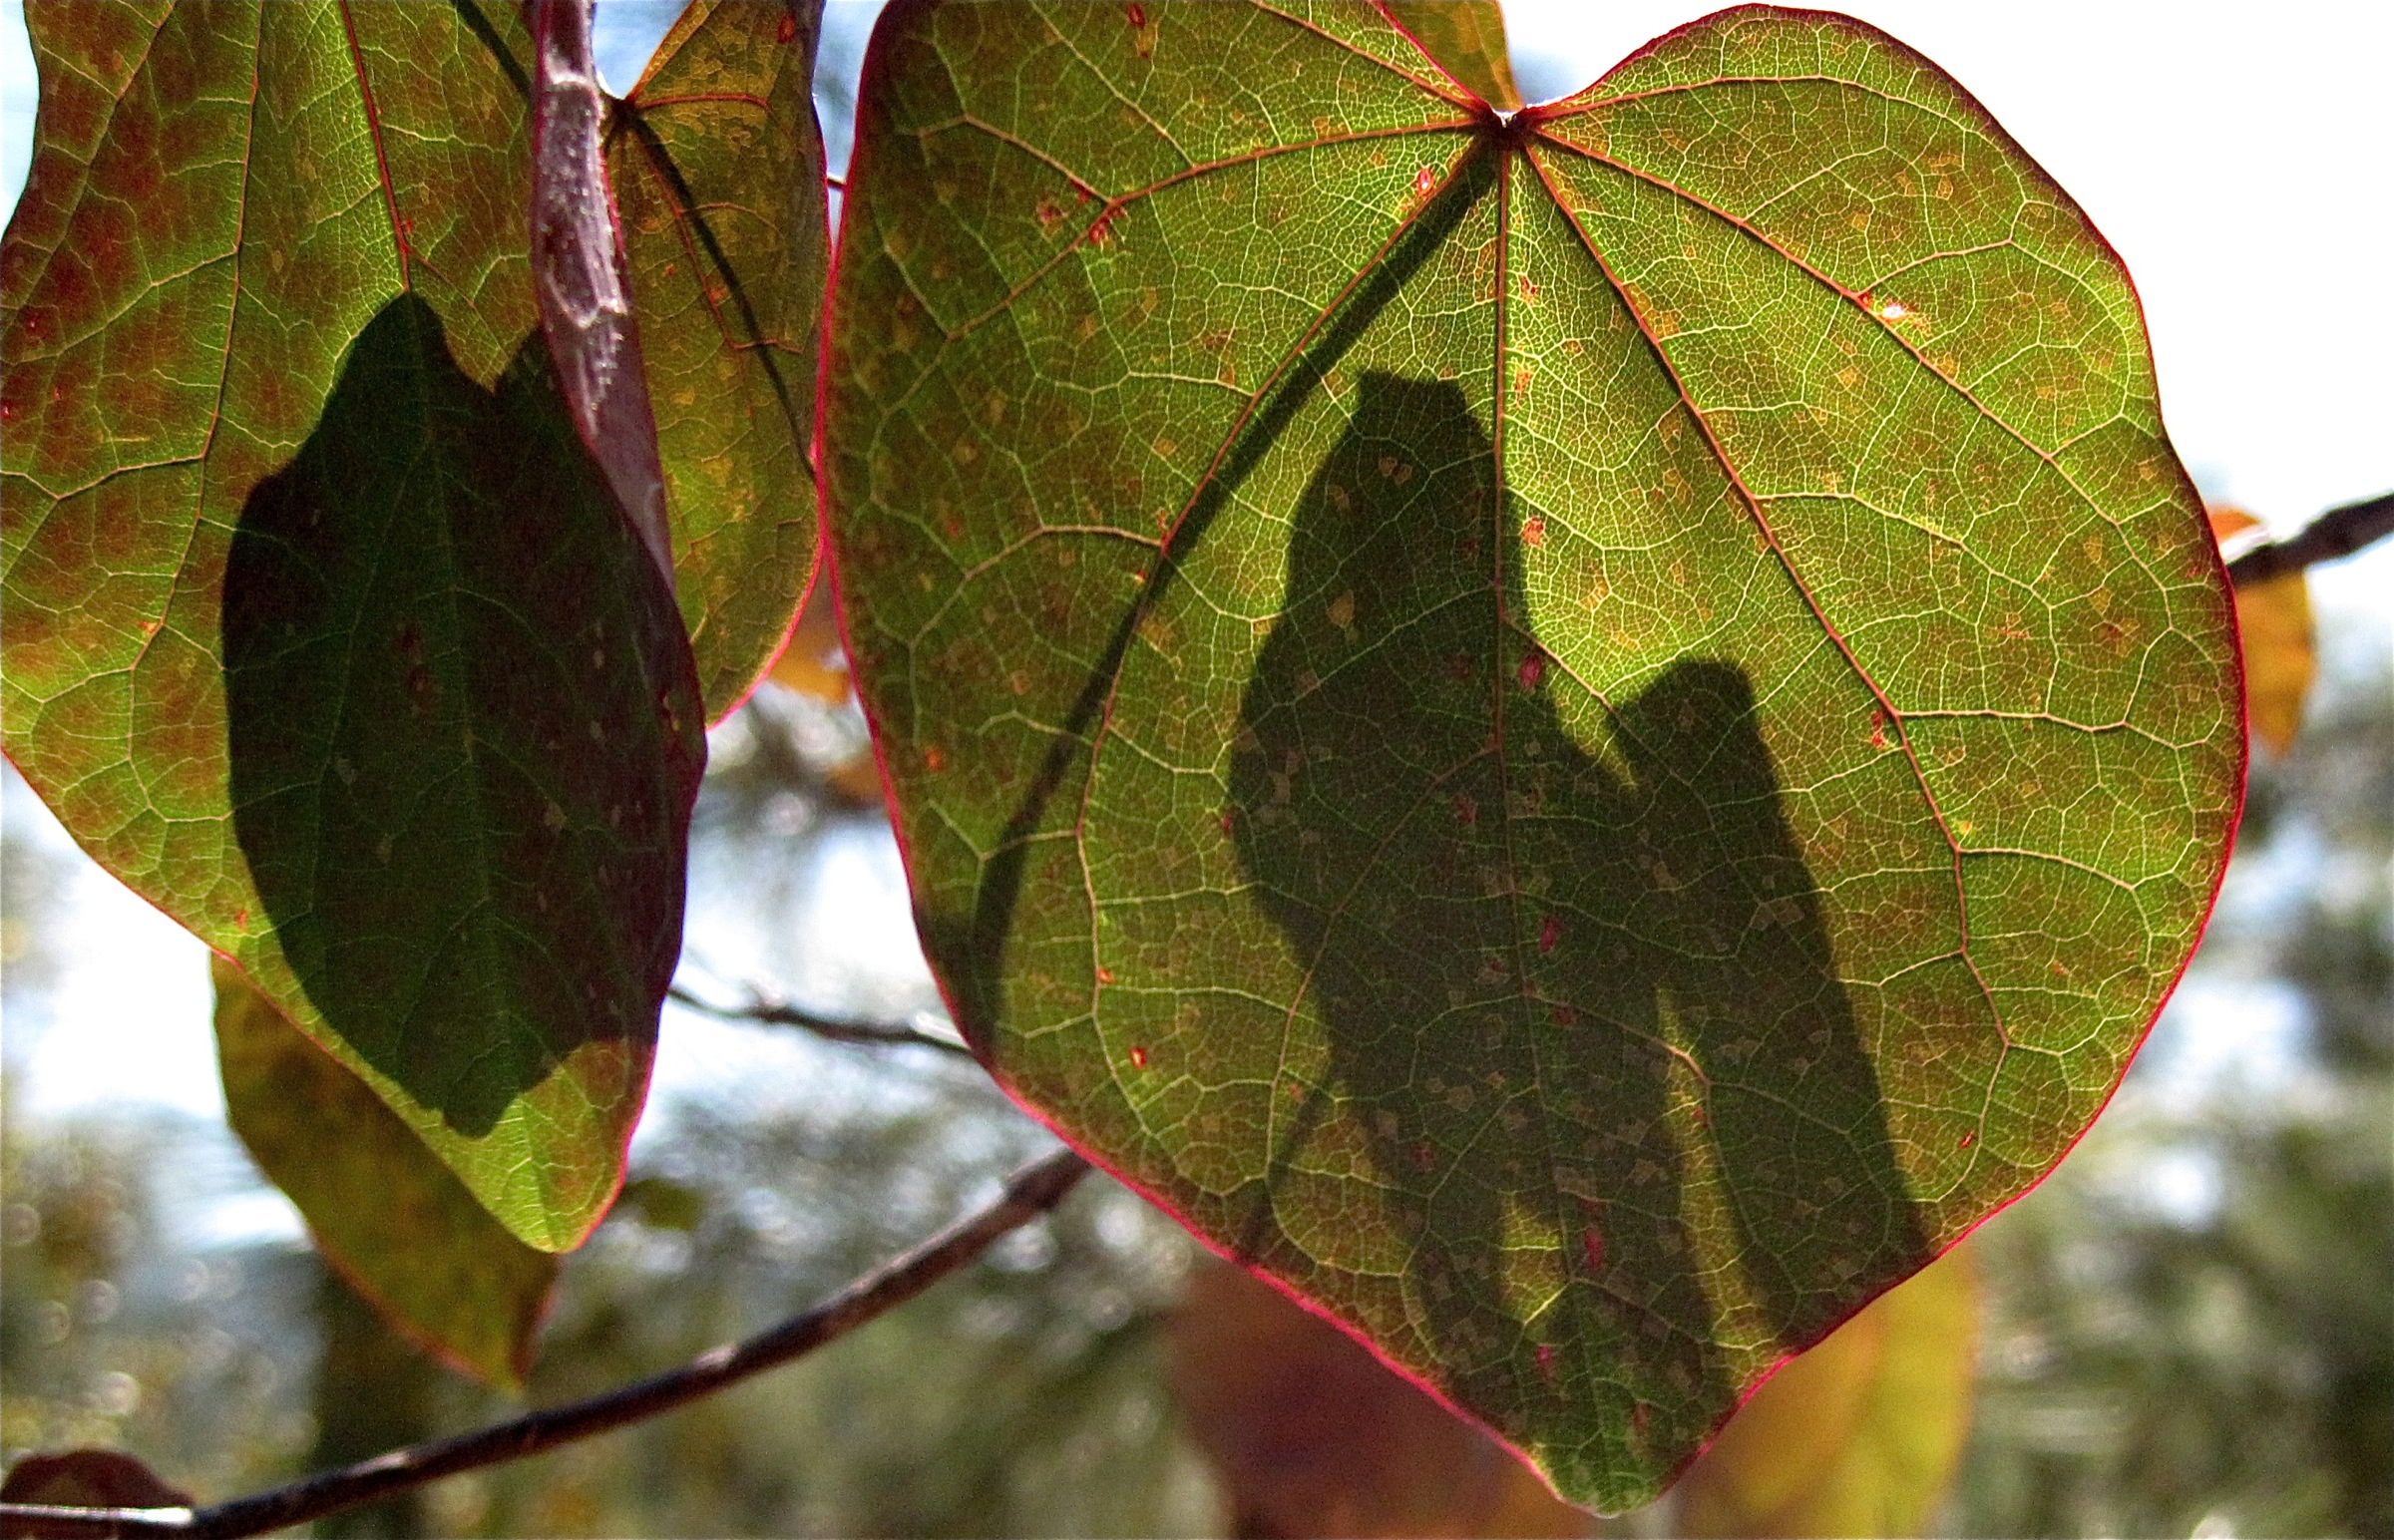
tree, nature, branch, plant, sunlight, leaf, flower, green, autumn, botany, flora, season, close up, leaves, deciduous, macro photography, flowering plant, plant stem, woody plant, land plant